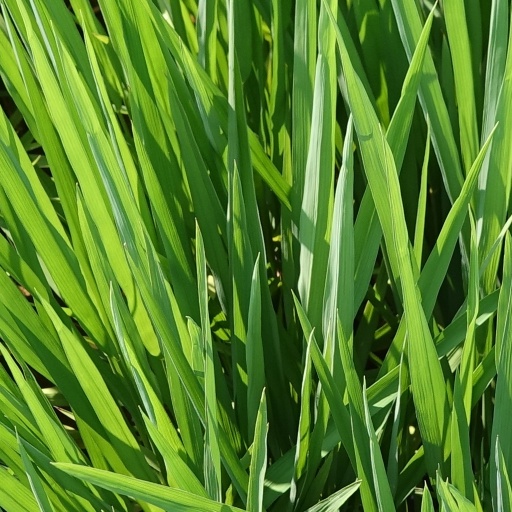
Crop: rice